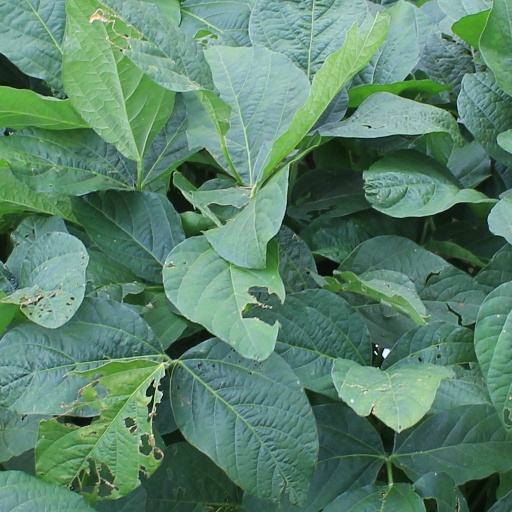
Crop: soybean